AK-47

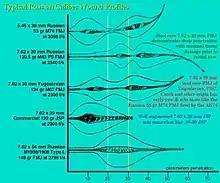
Wound Profiles of Russian small-arms ammunition compiled by Dr. Martin Fackler on behalf of the US military

There were many difficulties during the initial phase of production. The first production models had stamped sheet metal receivers with a milled trunnion and butt stock insert and a stamped body. Difficulties were encountered in welding the guide and ejector rails, causing high rejection rates. Instead of halting production, a heavy machined receiver was substituted for the sheet metal receiver. Even though production of these milled rifles started in 1951, they were officially referred to as AK-49, based on the date their development started, but they are widely known in the collectors' and current commercial market as "Type 2 AK-47". This was a more costly process, but the use of machined receivers accelerated production as tooling and labor for the earlier Mosin–Nagant rifle's machined receiver were easily adapted. Partly because of these problems, the Soviets were not able to distribute large numbers of the new rifles to soldiers until 1956. During this time, production of the interim SKS rifle continued.